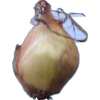
Label: onion